Mega Man Powered Up

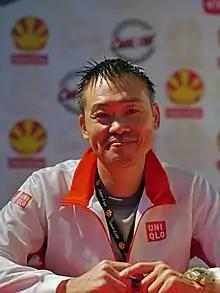
Keiji Inafune was a designer for both "Powered Up" and the original "Mega Man".

"Mega Man Powered Up" was first seen on a list of games that would have demos at the 2005 Tokyo Game Show titled "Rockman Rockman". It was later revealed to be a remake of the NES "Mega Man". It was announced for a US release on November 8, 2005 under the title "Mega Man Powered Up". A European release was also announced. It was bundled with "Mega Man Maverick Hunter X" on UMD. It was slated to be released on the PSP's PlayStation Network service, along with other Capcom PSP titles. While it was released for the Japanese PSN, it was never released on the service's US counterpart due to technical difficulties that neither Sony nor Capcom could resolve.